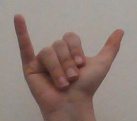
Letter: ya